Arnaud Lagardère

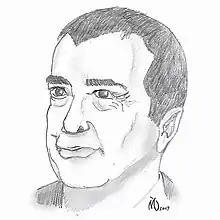

Arnaud Lagardère (born 18 March 1961) is a French businessman, Chairman and Chief Executive Officer of Lagardère SA, holding company of the Lagardère group and Chairman and Chief Executive Officer of Hachette Livre. He is the son of Jean-Luc Lagardère, the former chairman of Matra and Hachette.